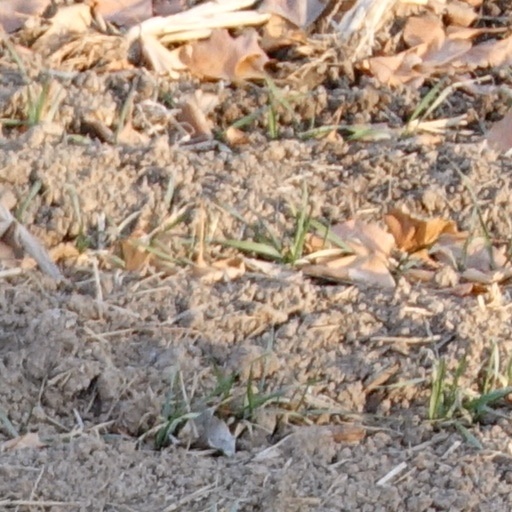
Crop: wheat